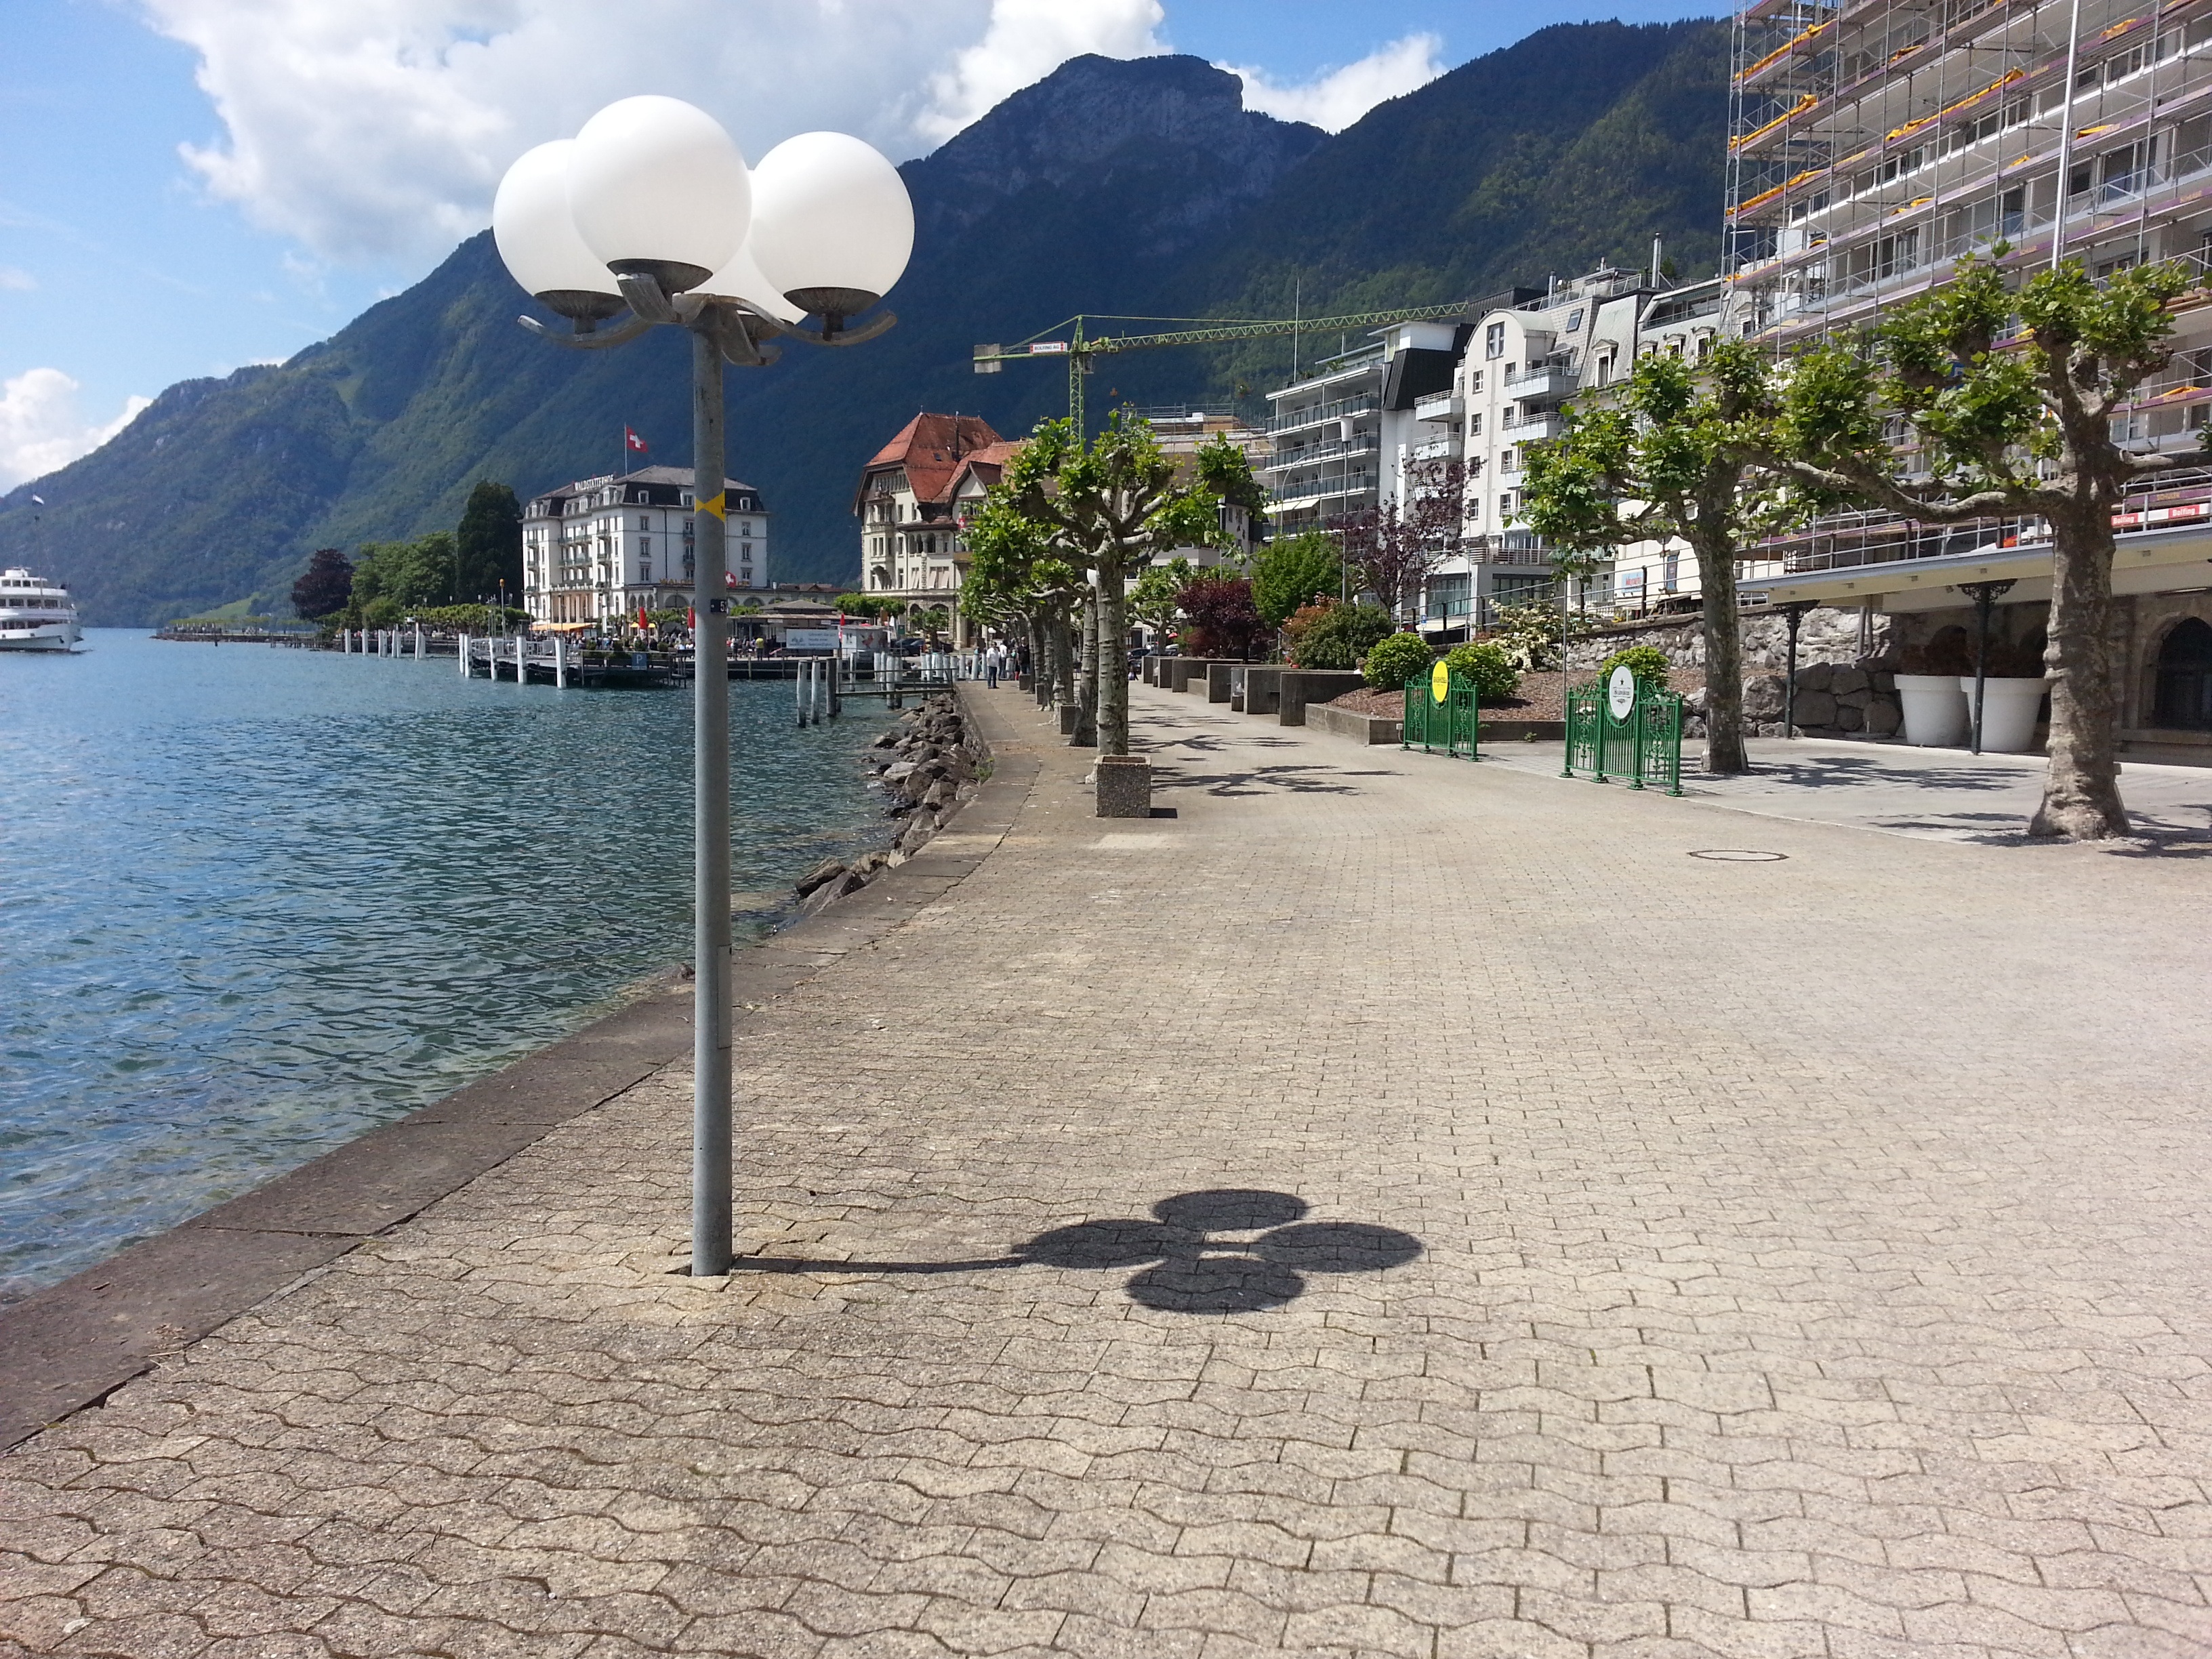
beach, sea, coast, lake, town, walkway, vacation, switzerland, promenade